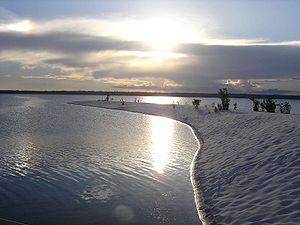
Le rio Pará, également appelée rivière Parauaú, rivière Jacaré Grande, canal Marajó, canal Macacos, canal Santa Maria et baie de Bocas, est un cours d'eau et un immense complexe estuarien qui fonctionne comme un canal fluvial entre les rivières Amazone, Tocantins, Campina Grande et baie de Marajó, en plus de nombreuses autres petites rivières. Il peut également être considéré comme une fourche dans la rivière Tocantins.
Les estuaire et drainages côtiers de l'Amazone forment une écorégion d'eau douce définie par le Fonds mondial pour la nature et The Nature Conservancy. Elle occupe le delta de l'Amazone et son bassin drainant sur la côte brésilienne.